Pain in fish

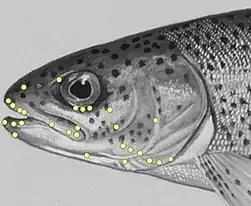

Primitive fish such as lampreys ("Petromyzon marinus") have free nerve endings in the skin that respond to heat and mechanical pressure. However, behavioural reactions associated with nociception have not been recorded, and it is also difficult to determine whether the mechanoreceptors in lamprey are truly nociceptive-specific or simply pressure-specific.